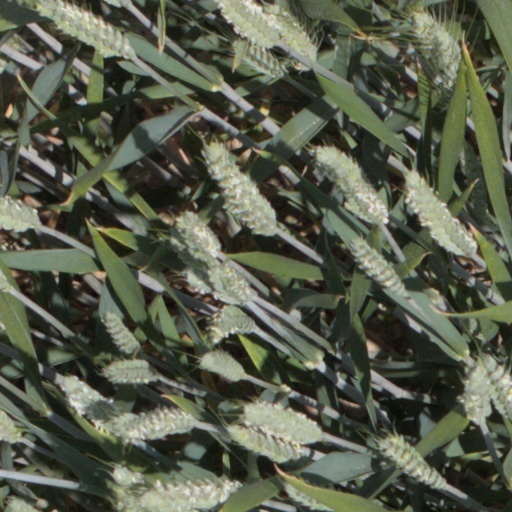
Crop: wheat